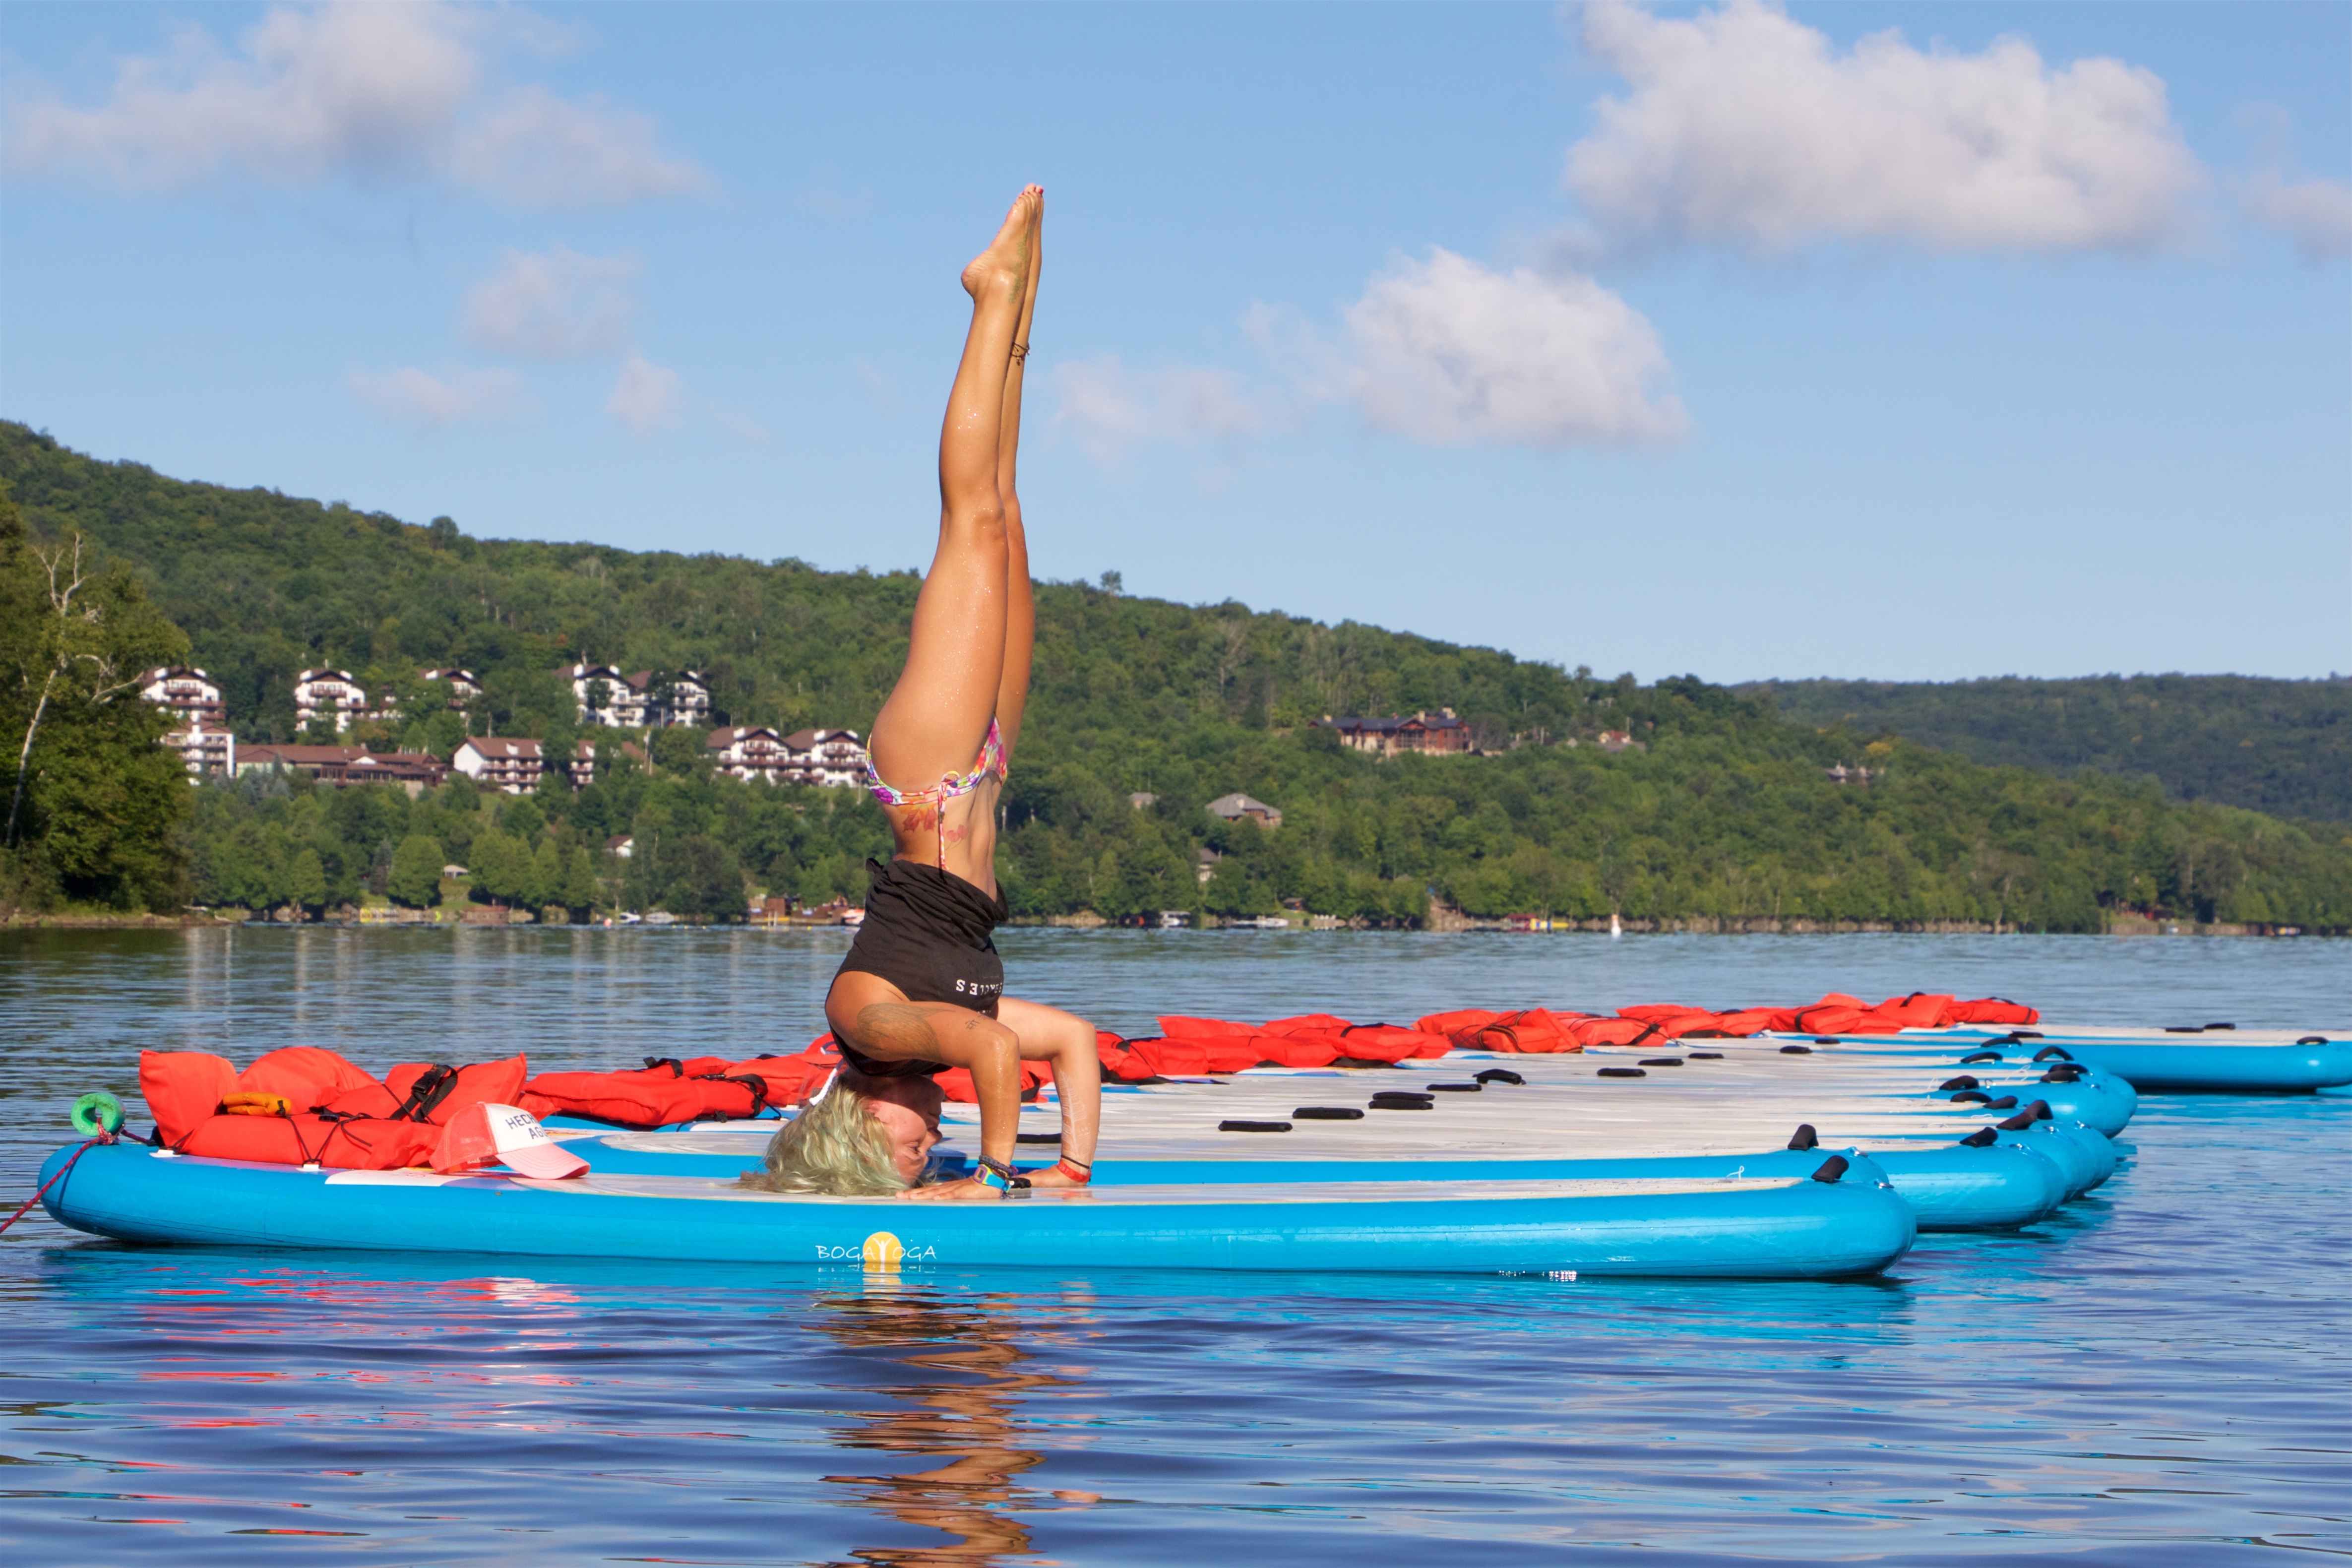
woman, boat, lake, paddle, vehicle, leisure, kayak, sports equipment, boating, watercraft, canoeing, sea kayak, yoga on water